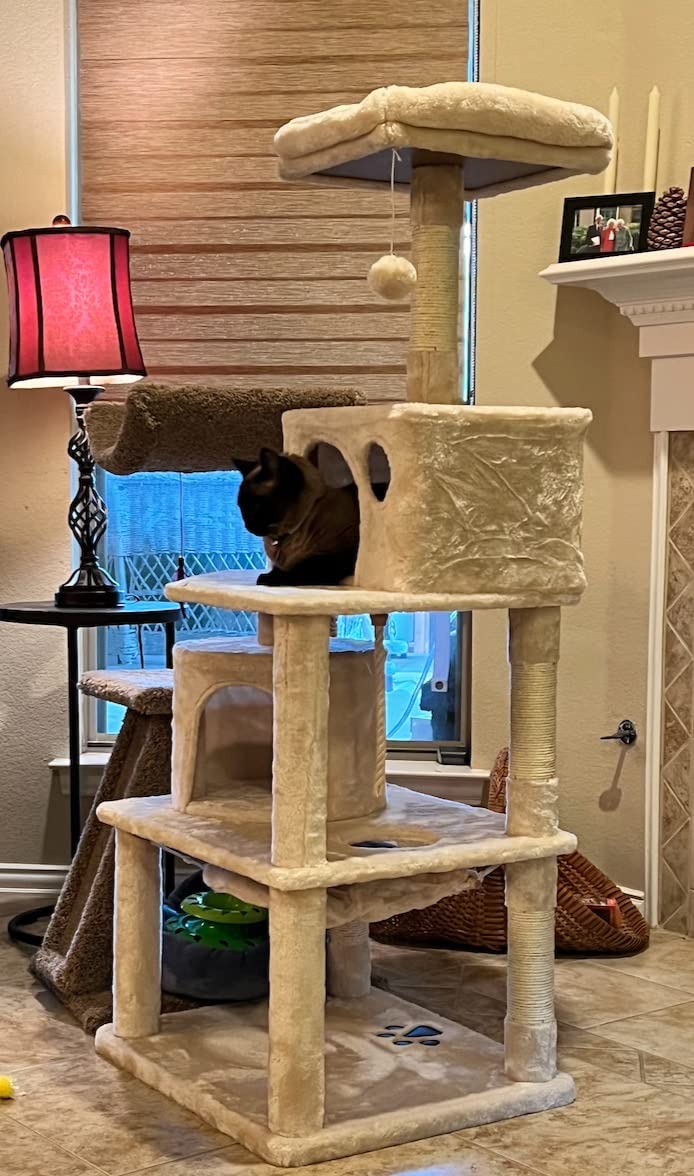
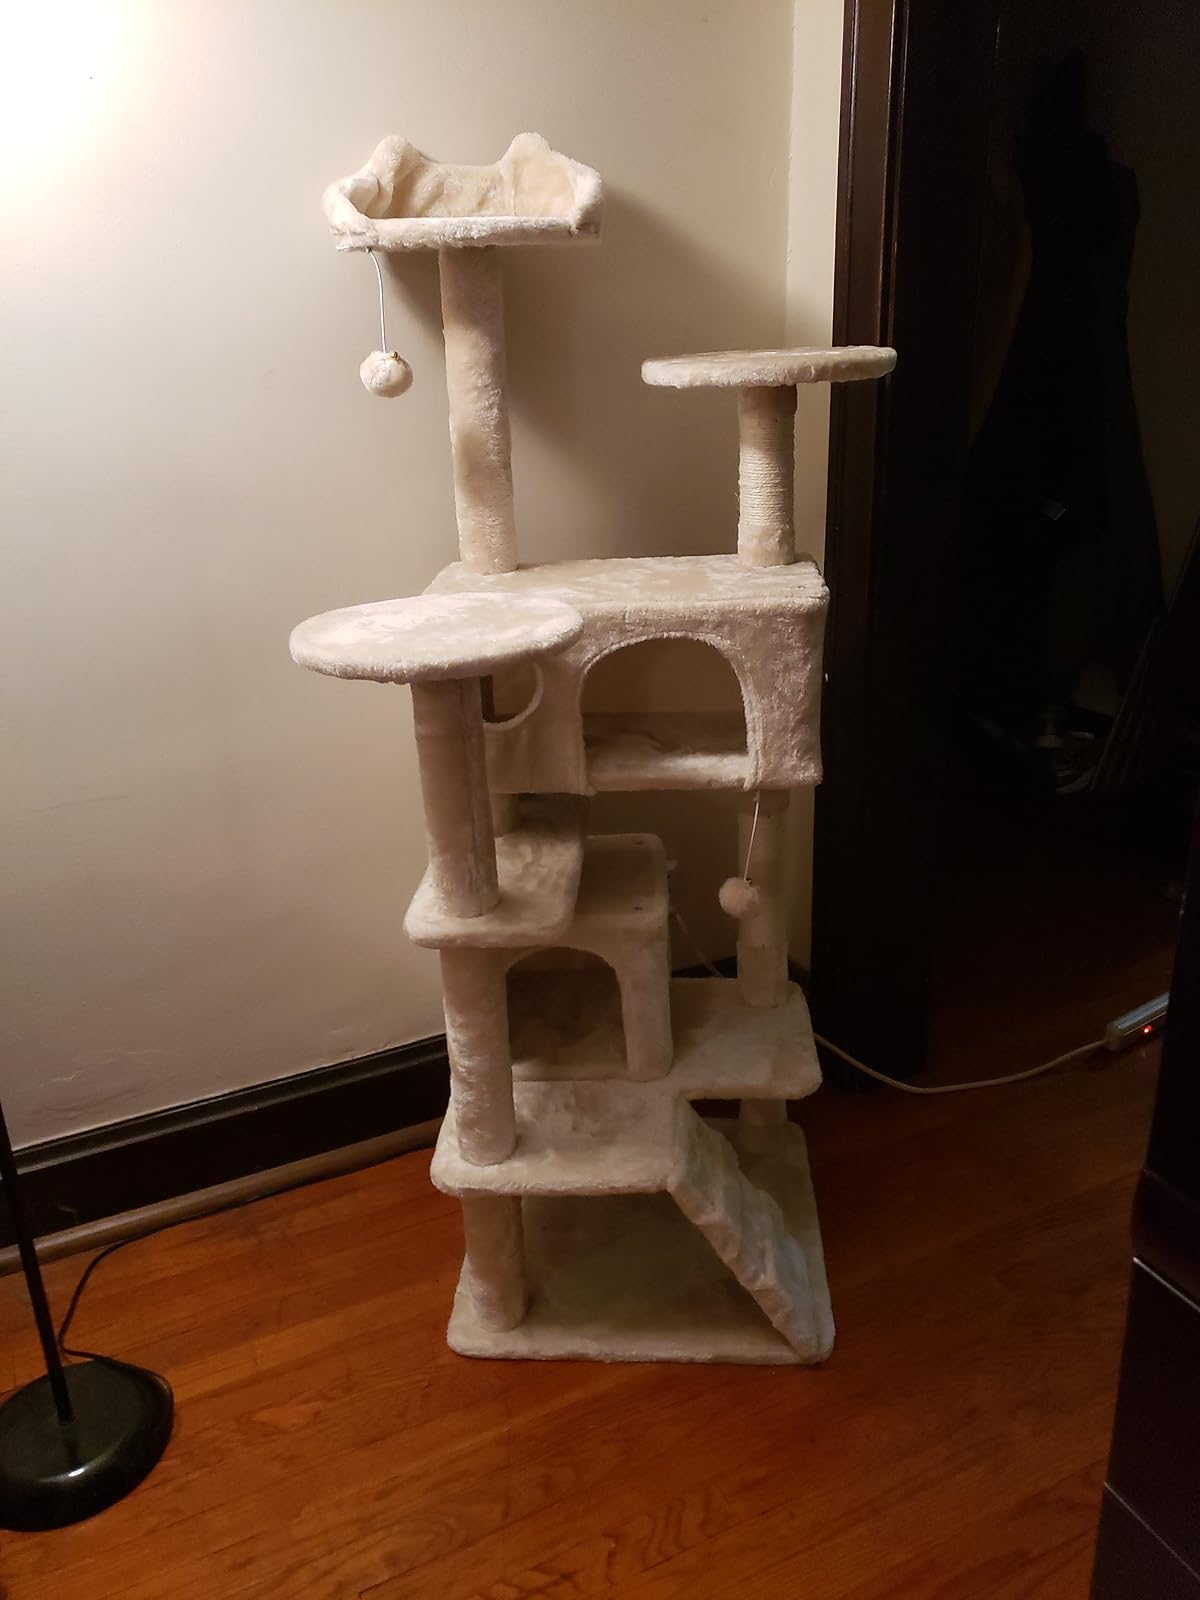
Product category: items_cat tree
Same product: no